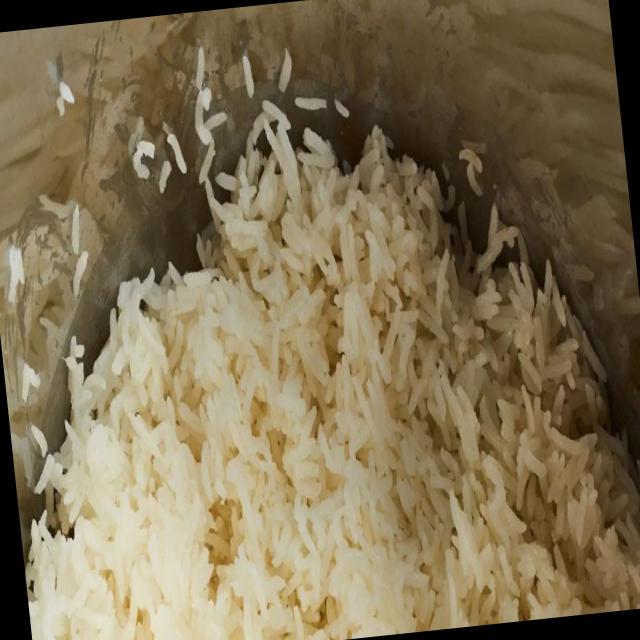
Dish: white_rice